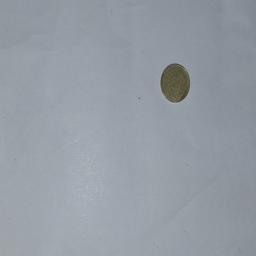
Label: 5_Old_Back